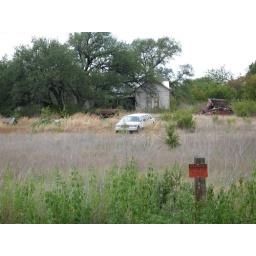
A rusty limo sitting in tall grass infront of a condemned house. O South, I love you!